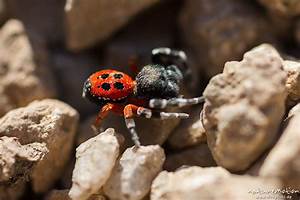
Label: ragno